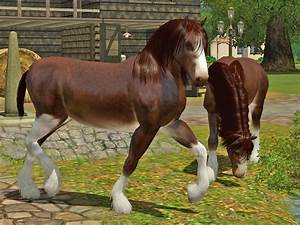
Label: cavallo